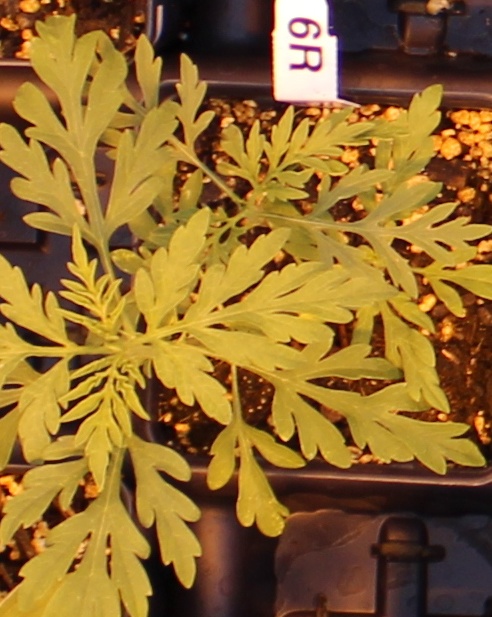
Label: Ragweed